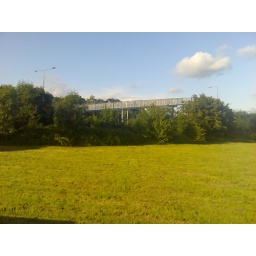
Pedestrian bridge over north circular road (A406)